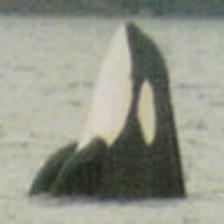
Label: NonHuman